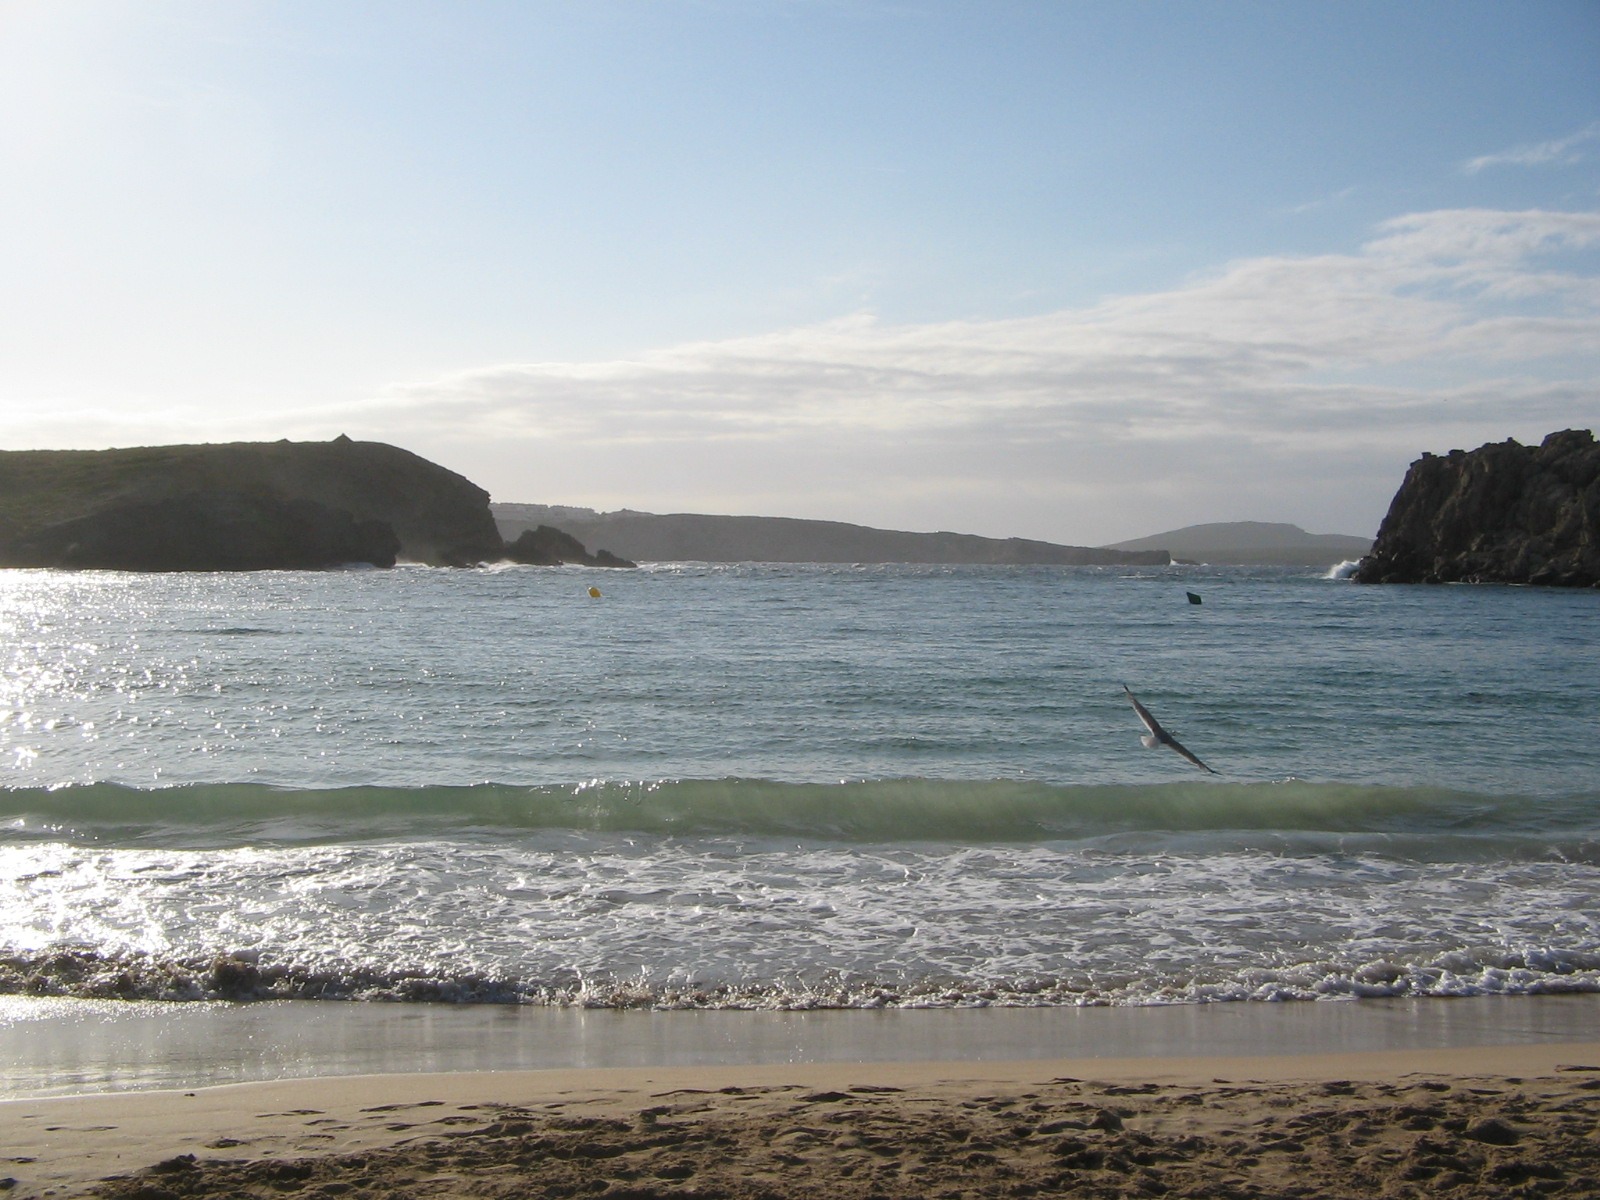
beach, sea, coast, sand, ocean, horizon, shore, wave, cliff, cove, holiday, bay, terrain, body of water, cape, menorca, wind wave